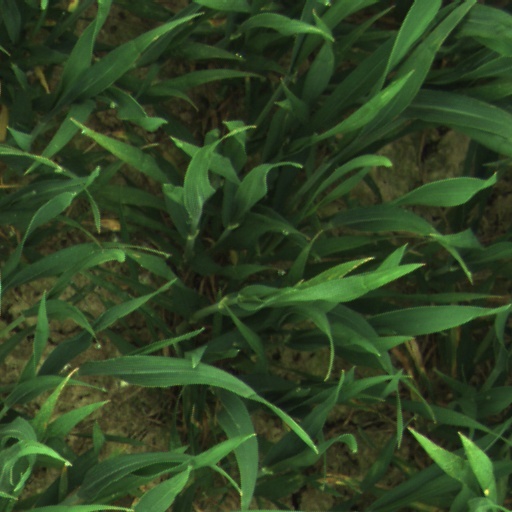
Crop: wheat